History of the metric system

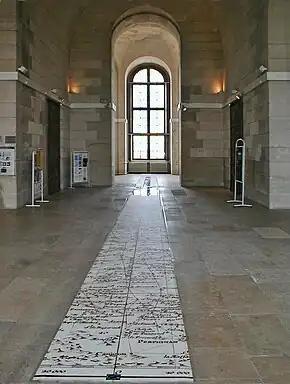
The Paris meridian which passes through the Paris Observatory ("Observatoire de Paris"). The metre was defined along this meridian using a survey that stretched from Dunkirk to Barcelona.

Delambre used a baseline of about 10 km in length along a straight road, located close to Melun. In an operation taking six weeks, the baseline was accurately measured using four platinum rods, each of length two "toises" (about 3.9 m). Thereafter he used, where possible, the triangulation points used by Cassini in his 1744 survey of France. Méchain's baseline, of a similar length, and also on a straight section of road was in the Perpignan area. Although Méchain's sector was half the length of Delambre, it included the Pyrenees and hitherto unsurveyed parts of Spain. After the two surveyors met, each computed the other's baseline in order to cross-check their results and they then recomputed the metre as 443.296 "lignes", notably shorter than the 1795 provisional value of 443.44 "lignes". On 15 November 1798, Delambre and Méchain returned to Paris with their data, having completed the survey. The final value of the "mètre" was defined in 1799 as the computed value from the survey.